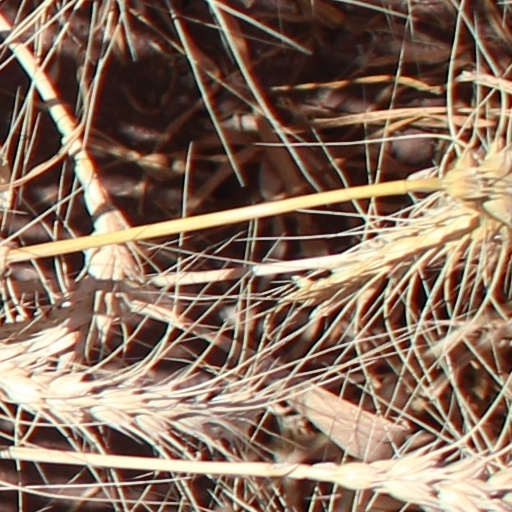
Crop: wheat